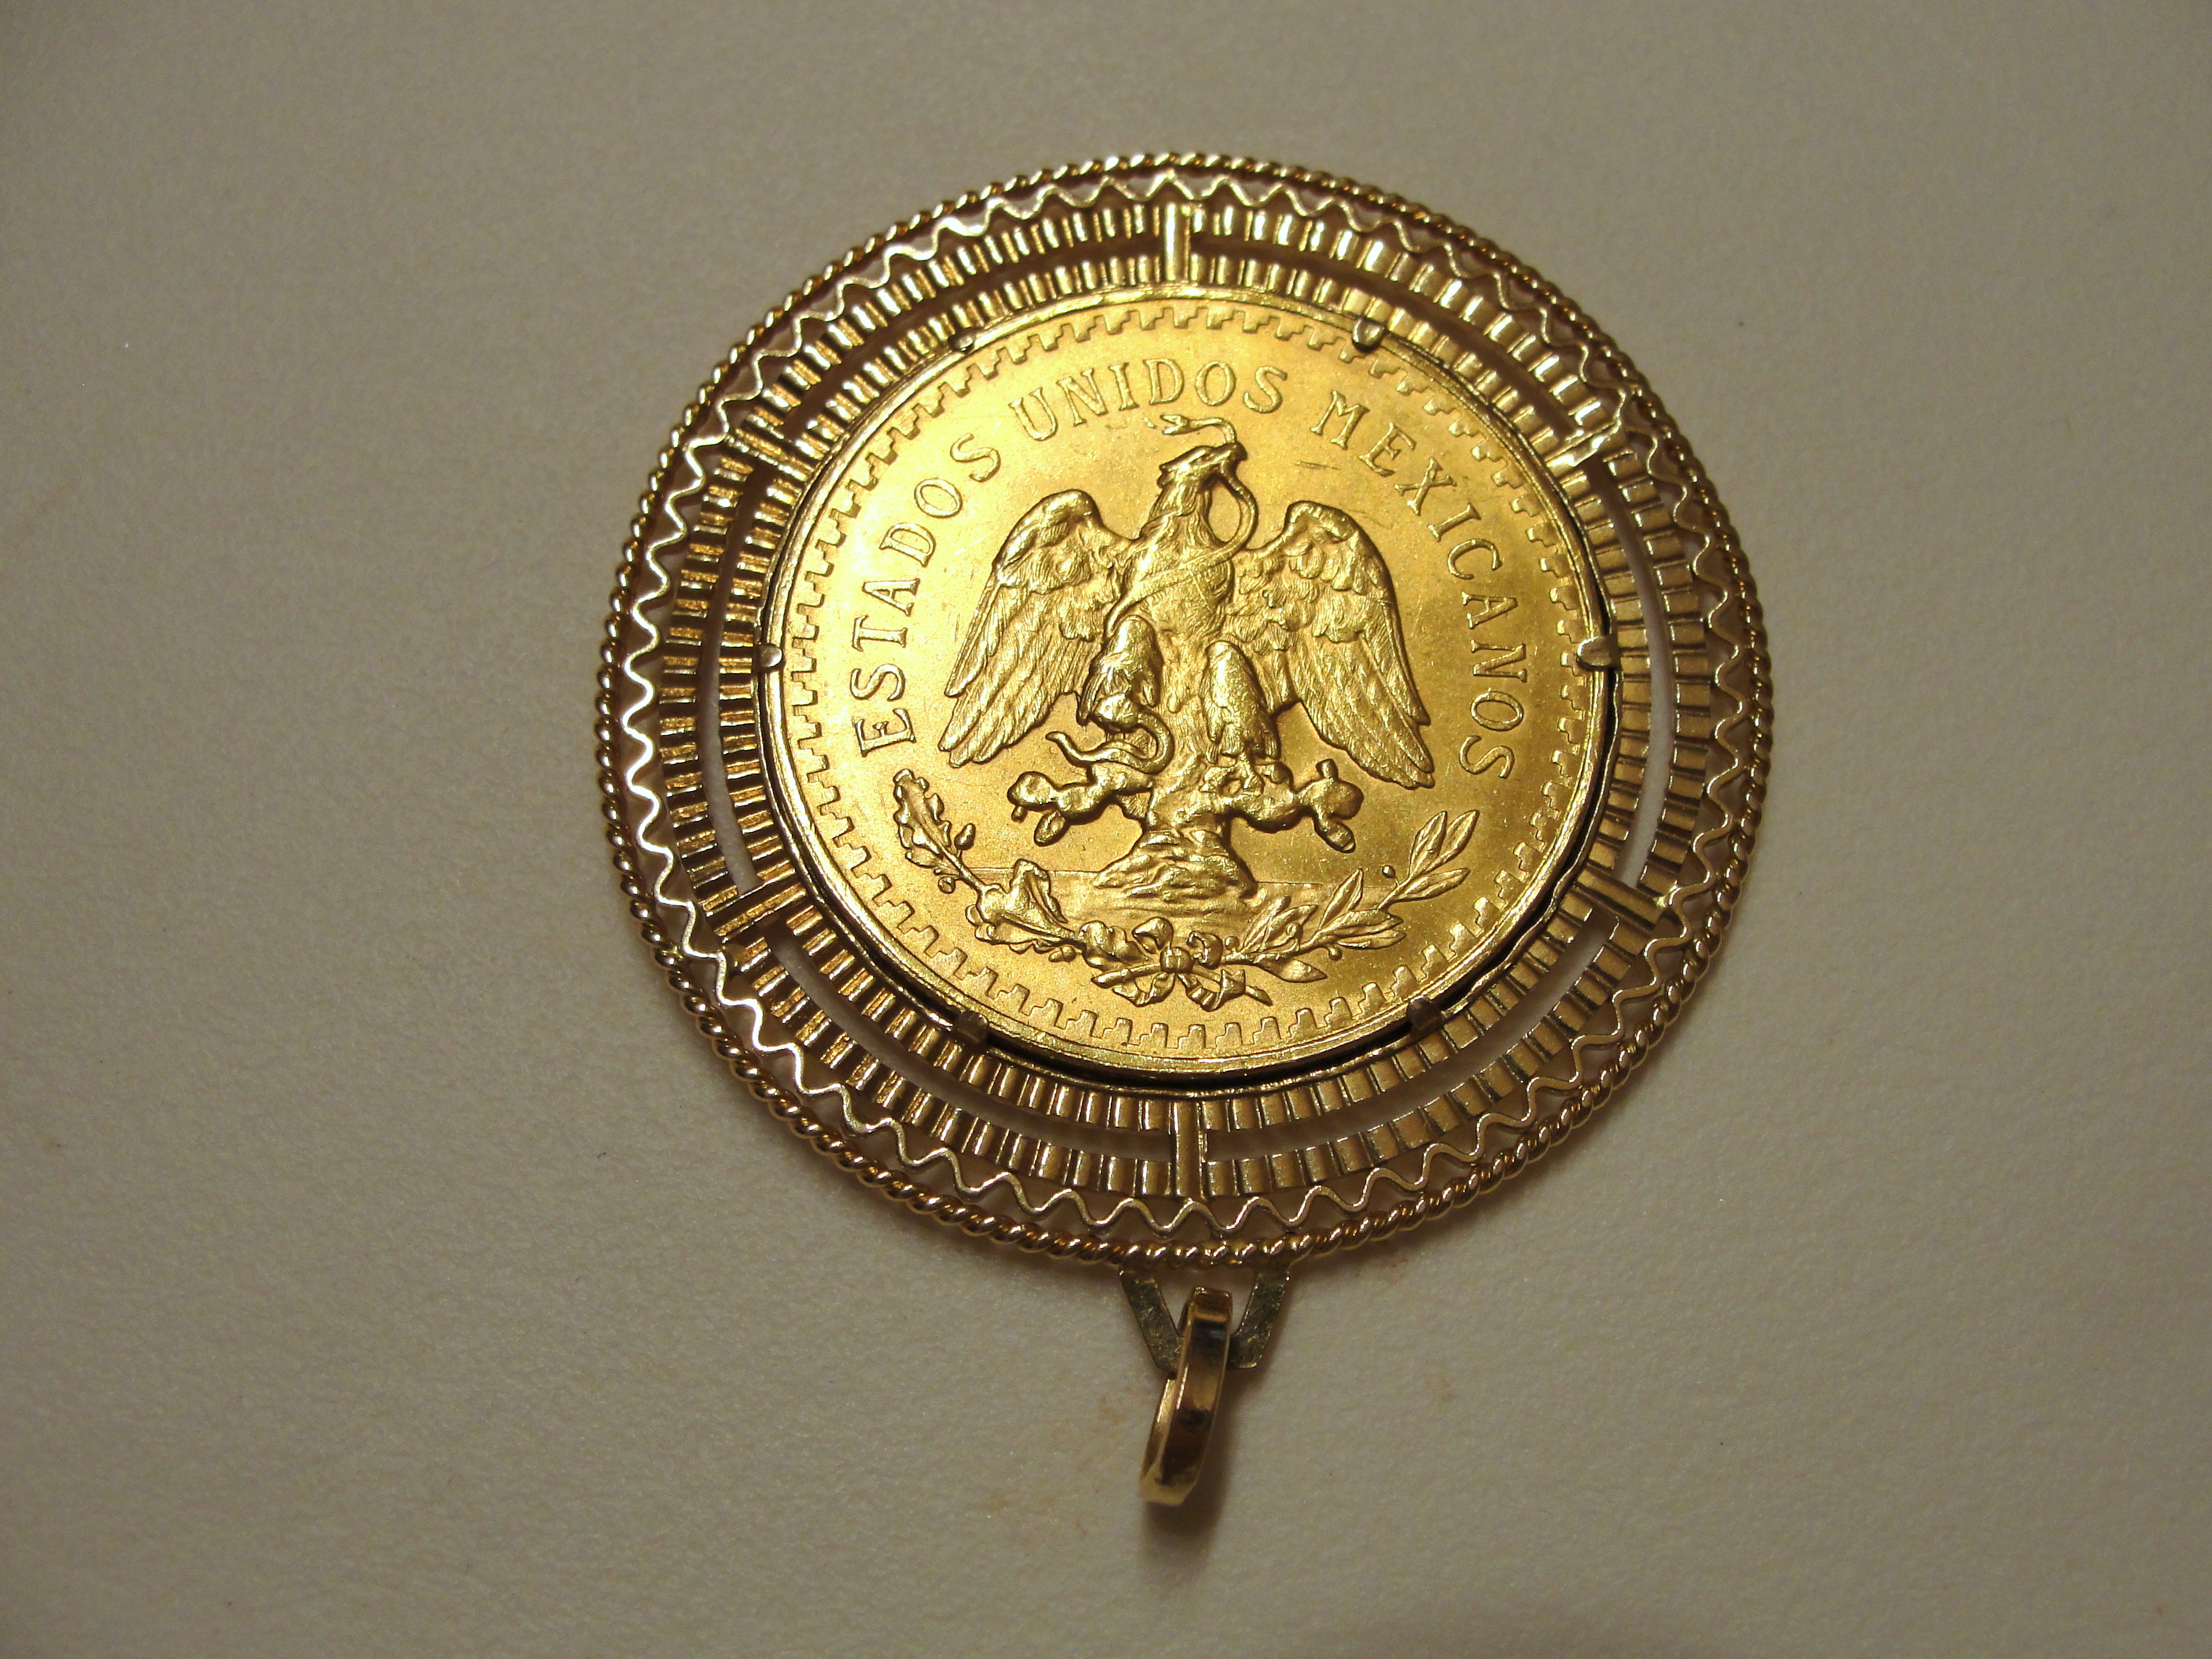
mexican, gold, coin, brass, metal, locket, medal